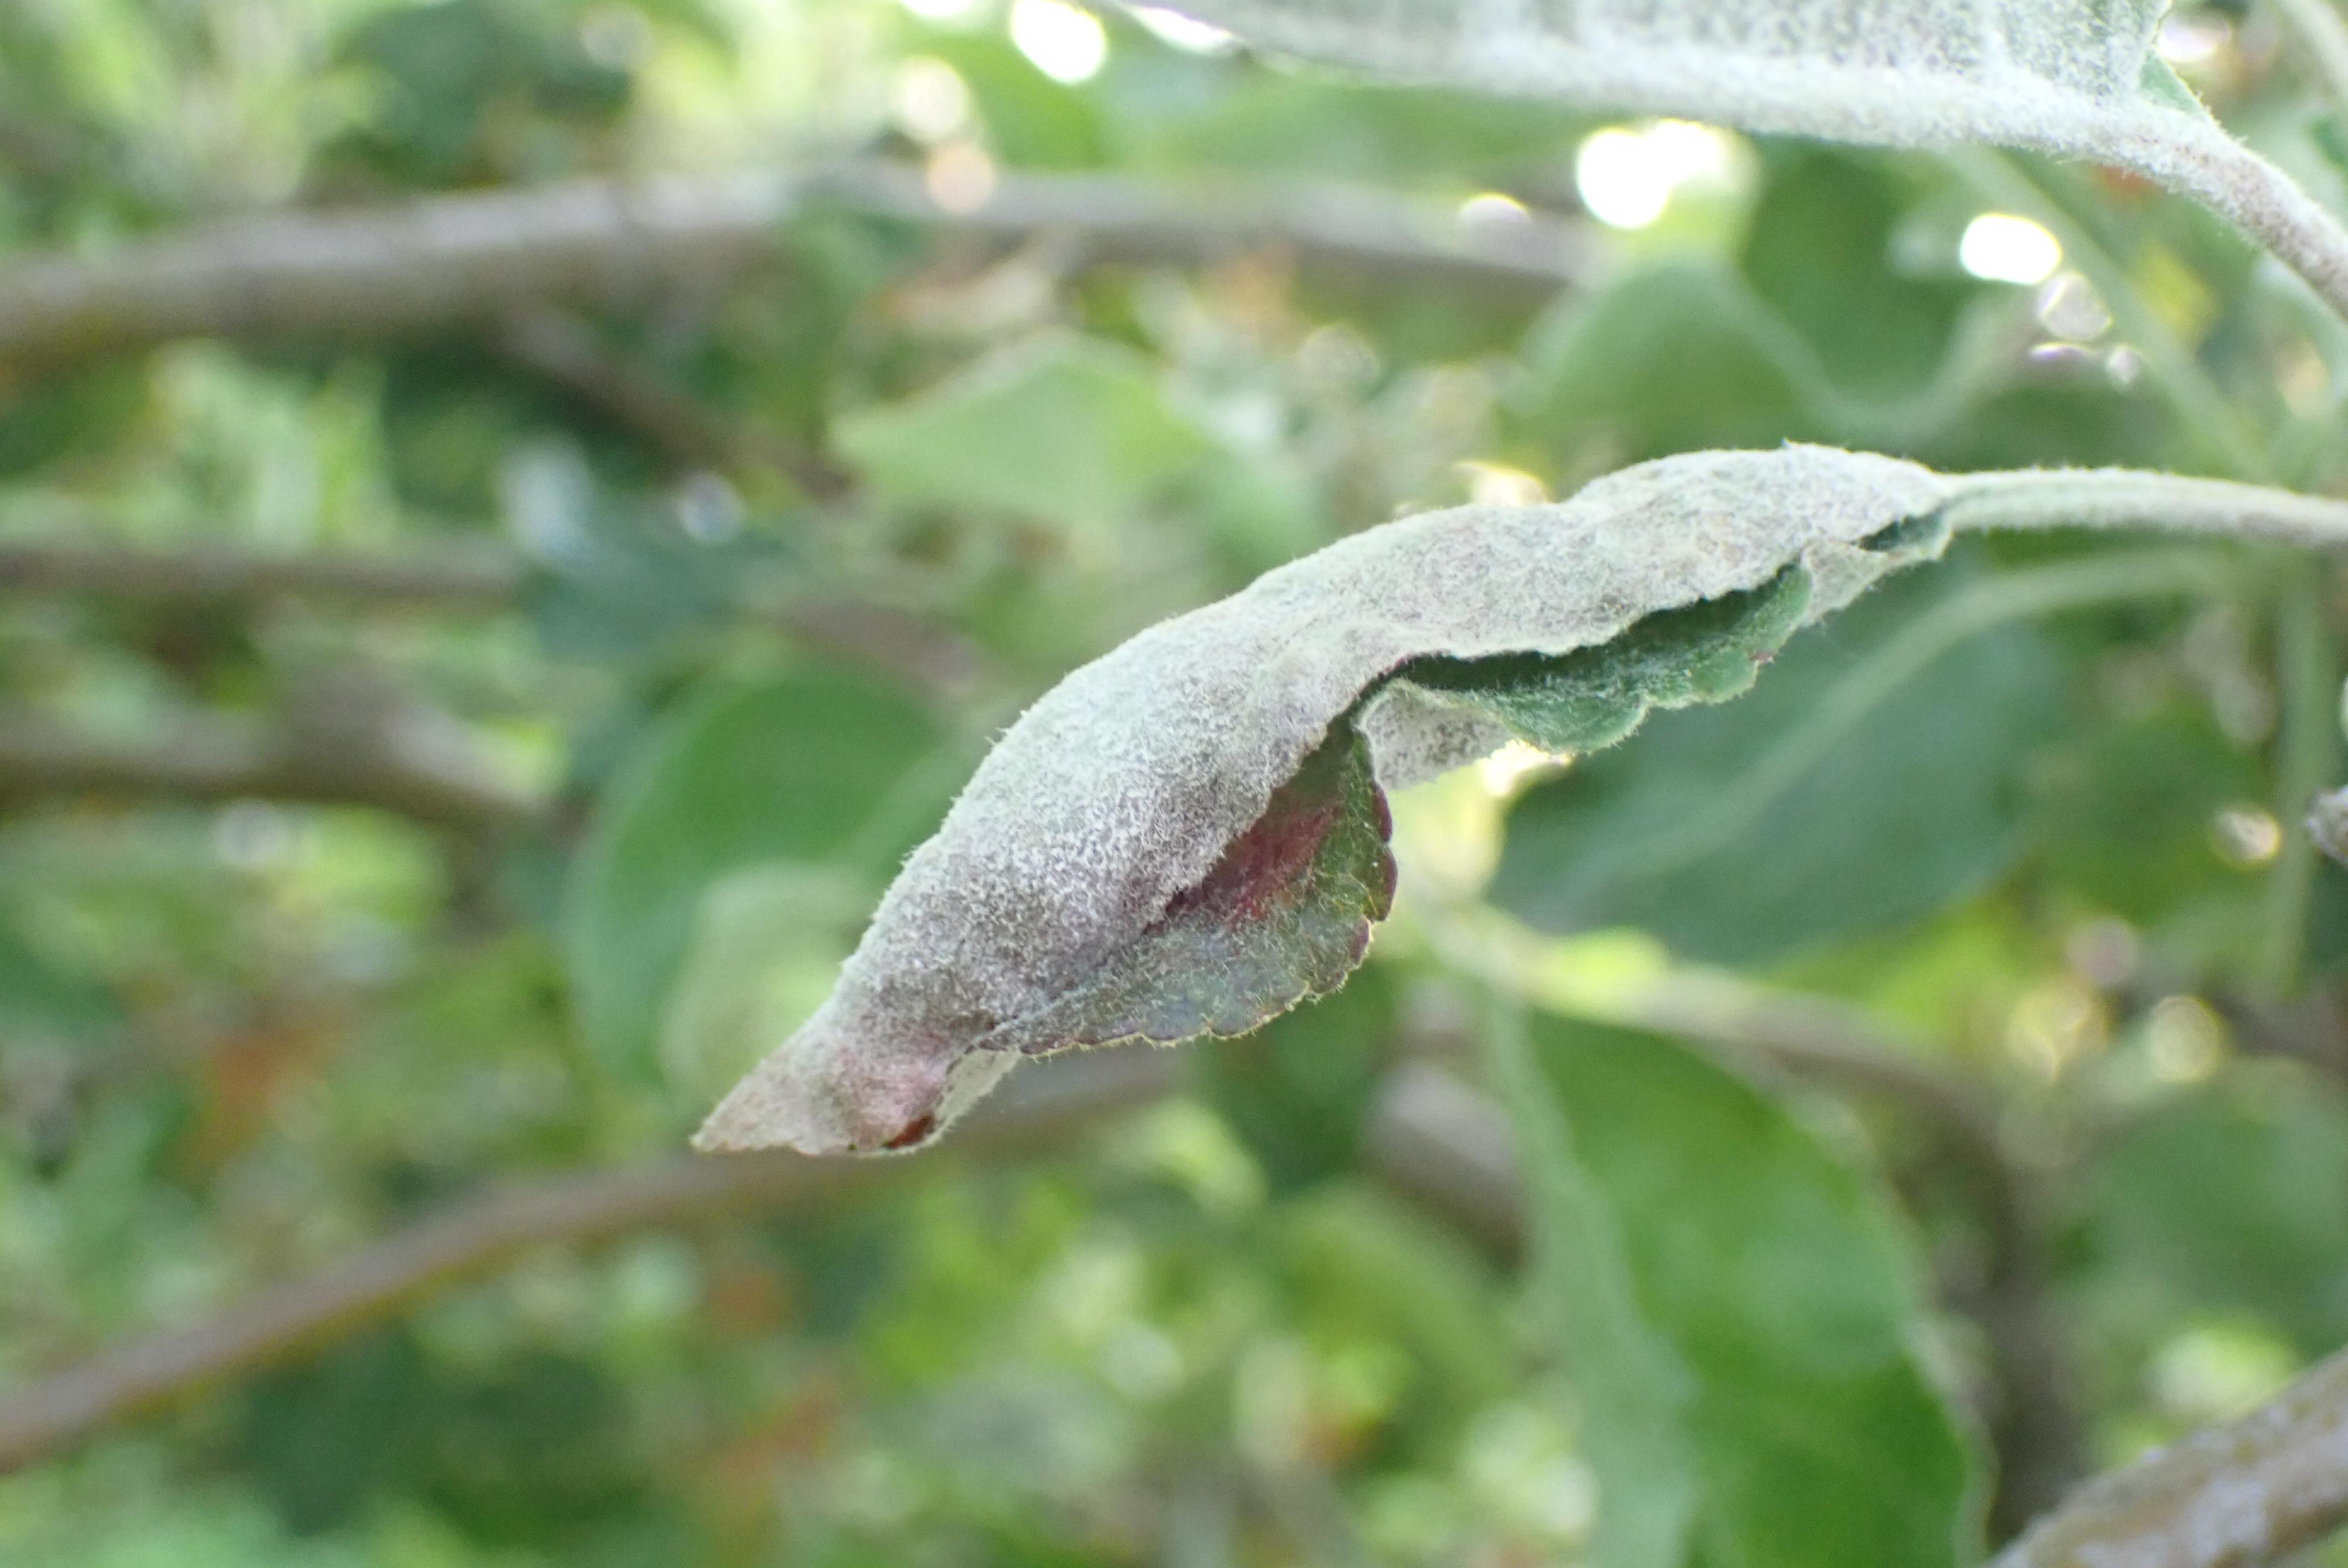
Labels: powdery_mildew